Chechnya

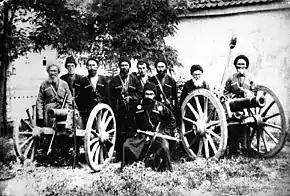
Chechen artillerymen

The resistance of the Nakh tribes never ended and was a fertile ground for a new Muslim-Avar commander, Imam Shamil, who fought against the Russians from 1834 to 1859 (see Murid War). In 1859, Shamil was captured by the Russians at aul Gunib. Shamil left Baysangur of Benoa, a Chechen with one arm, one eye, and one leg, in charge of command at Gunib. Baysangur broke through the siege and continued to fight Russia for another two years until he was captured and killed by Russians. The Russian Tsar hoped that by sparing the life of Shamil, the resistance in the North Caucasus would stop, but it did not. Russia began to use a colonization tactic by destroying Nakh settlements and building Cossack defense lines in the lowlands. The Cossacks suffered defeat after defeat and were constantly attacked by mountaineers, who robbed them of food and weaponry.